Lebanese wine

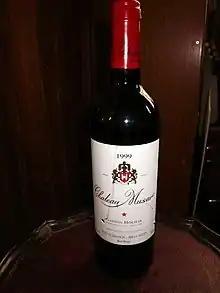
Bottle of Château Musar 1999

Château Chbat was founded in 1847, making it the first modern winemaker in Lebanon, followed by Château Ksara in 1857 when Jesuits planted Cinsaut vines near Zahlé in the central Beqaa Valley. In 1868 a French engineer, Eugène François Brun, founded Domaine des Tourelles. In 1893, Domaine Wardy was founded.